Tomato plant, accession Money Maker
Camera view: tilt-top (135 deg); turntable rotation: 90 degrees
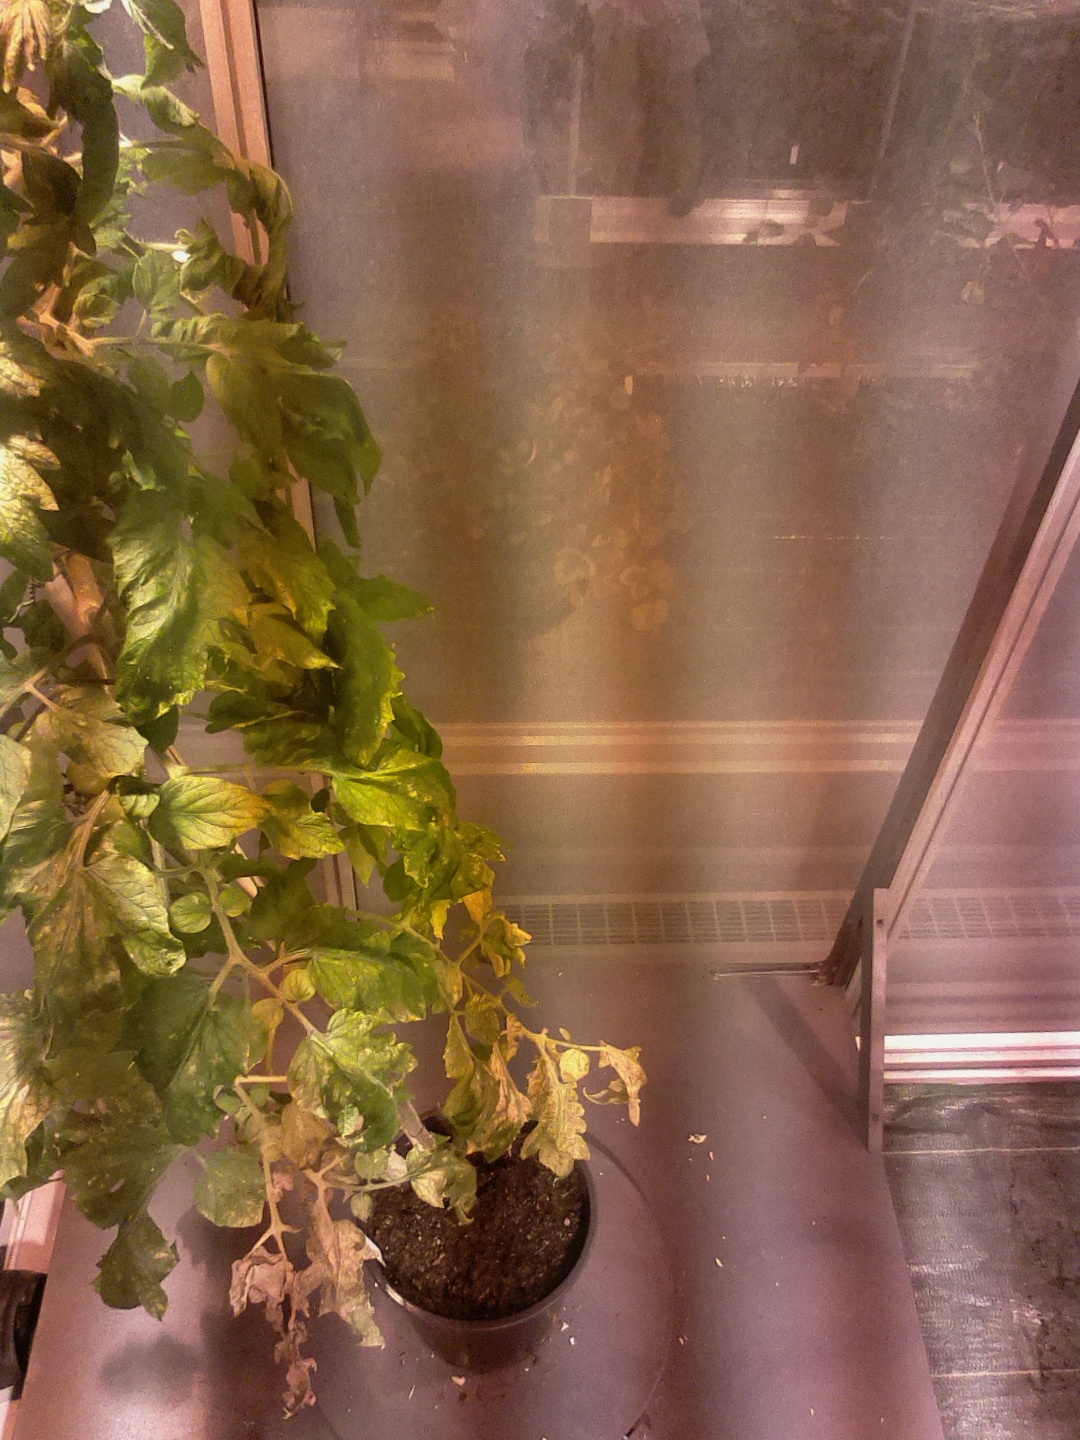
BBCH growth stage 74: 40%-50% of final fruit size